Scotland in the early modern period

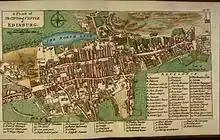
Plan of Edinburgh in 1764, the largest city in Scotland in the early modern period

At the beginning of the era, with difficult terrain, poor roads and methods of transport there was little trade between different areas of the country and most settlements depended on what was produced locally, often with very little in reserve in bad years. Most farming was based on the lowland fermtoun or highland baile, settlements of a handful of families that jointly farmed an area notionally suitable for two or three plough teams, allocated in run rigs to tenant farmers. They usually ran downhill so that they included both wet and dry land, helping to offset the problems of extreme weather conditions. Most ploughing was done with a heavy wooden plough with an iron coulter, pulled by oxen, which were more effective and cheaper to feed than horses. From the mid-sixteenth century, Scotland experienced a decline in demand for exports of cloth and wool to the continent. Scots responded by selling larger quantities of traditional goods, increasing the output of salt, herring and coal. The late sixteenth century was an era of economic distress, probably exacerbated by increasing taxation and the devaluation of the currency. In 1582 a pound of silver produced 640 shillings, but in 1601 it was 960 and the exchange rate with England was £6 Scots to £1 sterling in 1565, but by 1601 it had fallen to £12. Wages rose rapidly, by between four or five times between 1560 and the end of the century, but failed to keep pace with inflation. This situation was punctuated by frequent harvest failures, with almost half the years in the second half of the sixteenth century seeing local or national scarcity, necessitating the shipping of large quantities of grain from the Baltic. Distress was exacerbated by outbreaks of plague, with major epidemics in the periods 1584–88 and 1597–1609. There were the beginnings of industrial manufacture in this period, often using expertise from the continent, which included a failed attempt to use Flemings to teach new techniques in the developing cloth industry in the north-east, but more successful in bringing a Venetian to help develop a native glass blowing industry. George Bruce used German techniques to solve the drainage problems of his coal mine at Culross. In 1596 the Society of Brewers was established in Edinburgh and the importing of English hops allowed the brewing of Scottish beer.